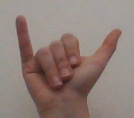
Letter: ya